Egyptian mythology

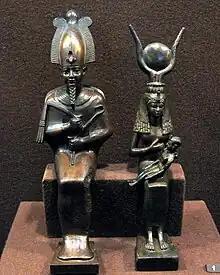
Statues of Osiris and of Isis nursing the infant Horus

In Egyptian belief, there already existed an infinite and chaotic primordial ocean that preceded the creation of the ordered world. This cosmic ocean was personified by the god Nun. The earth, personified by the god Geb, is flat and is also covered by a flat sky/firmament (heaven) that arches over it and separates the earth from the surrounding cosmic ocean. Heaven, for the Egyptians, was usually represented Nut, the goddess of the sky. Earth is also separated from the firmament by the atmosphere, personified as the god Shu. Therefore, the Egyptians conceived of the inhabited world as a bubble of air, finite and dry, surrounded by a universal and infinite, dark, formless, and inert ocean.